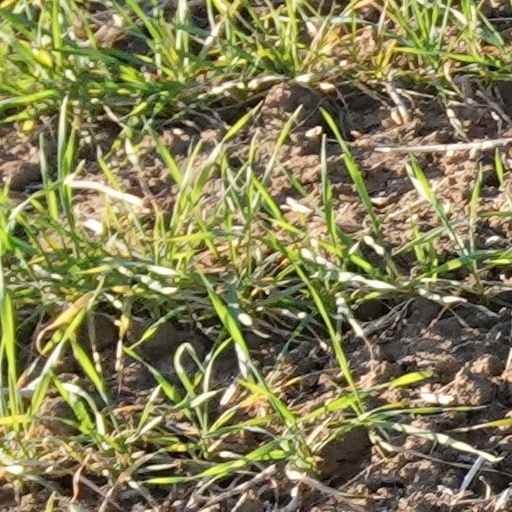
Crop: wheat